Austria national football team

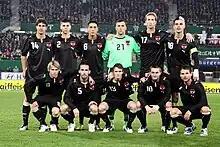
Austria national team before a match against Spain, November 2009

Austria qualified automatically for Euro 2008 as co-hosts. Their first major tournament in a decade, most commentators regarded them as outsiders for Germany, Croatia and Poland in the group stage. Many of their home supporters were in agreement and 10,000 Austrians signed a petition demanding Austria withdraw from the tournament to spare the nation's embarrassment. However, Austria managed a 1–1 draw with Poland and lost 1–0 to both Croatia and Germany.